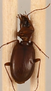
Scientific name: Synuchus impunctatus
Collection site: Bartlett Experimental Forest NEON (BART), plot BART_081